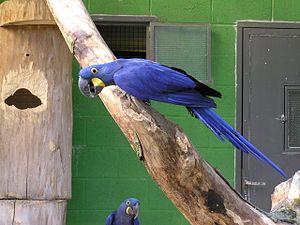
Pairi Daiza est un parc zoologique belge wallon situé dans la province de Hainaut, à Brugelette. Fondé en 1994, il s'est d'abord appelé Paradisio de son ouverture jusqu'en 2010. Il est la propriété d'Eric Domb, fondateur du parc, et de Marc Coucke, milliardaire et président du RSC Anderlecht.